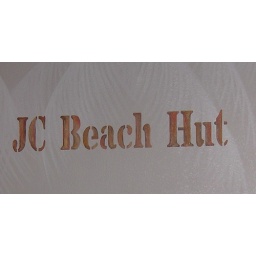
Hand painted with shady palm tree effect. A cool accent wall in a boy's bedroom.